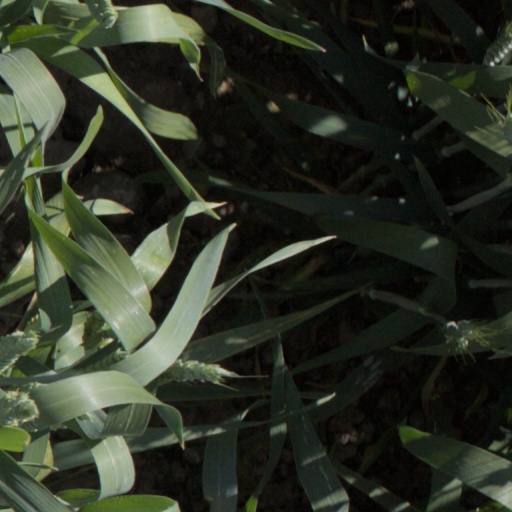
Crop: wheat